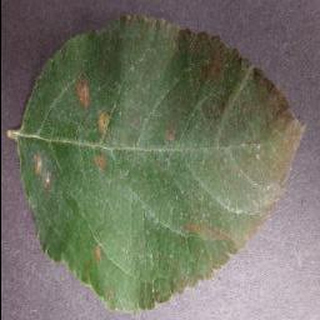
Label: apple_cedar_apple_rust